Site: brandenburg
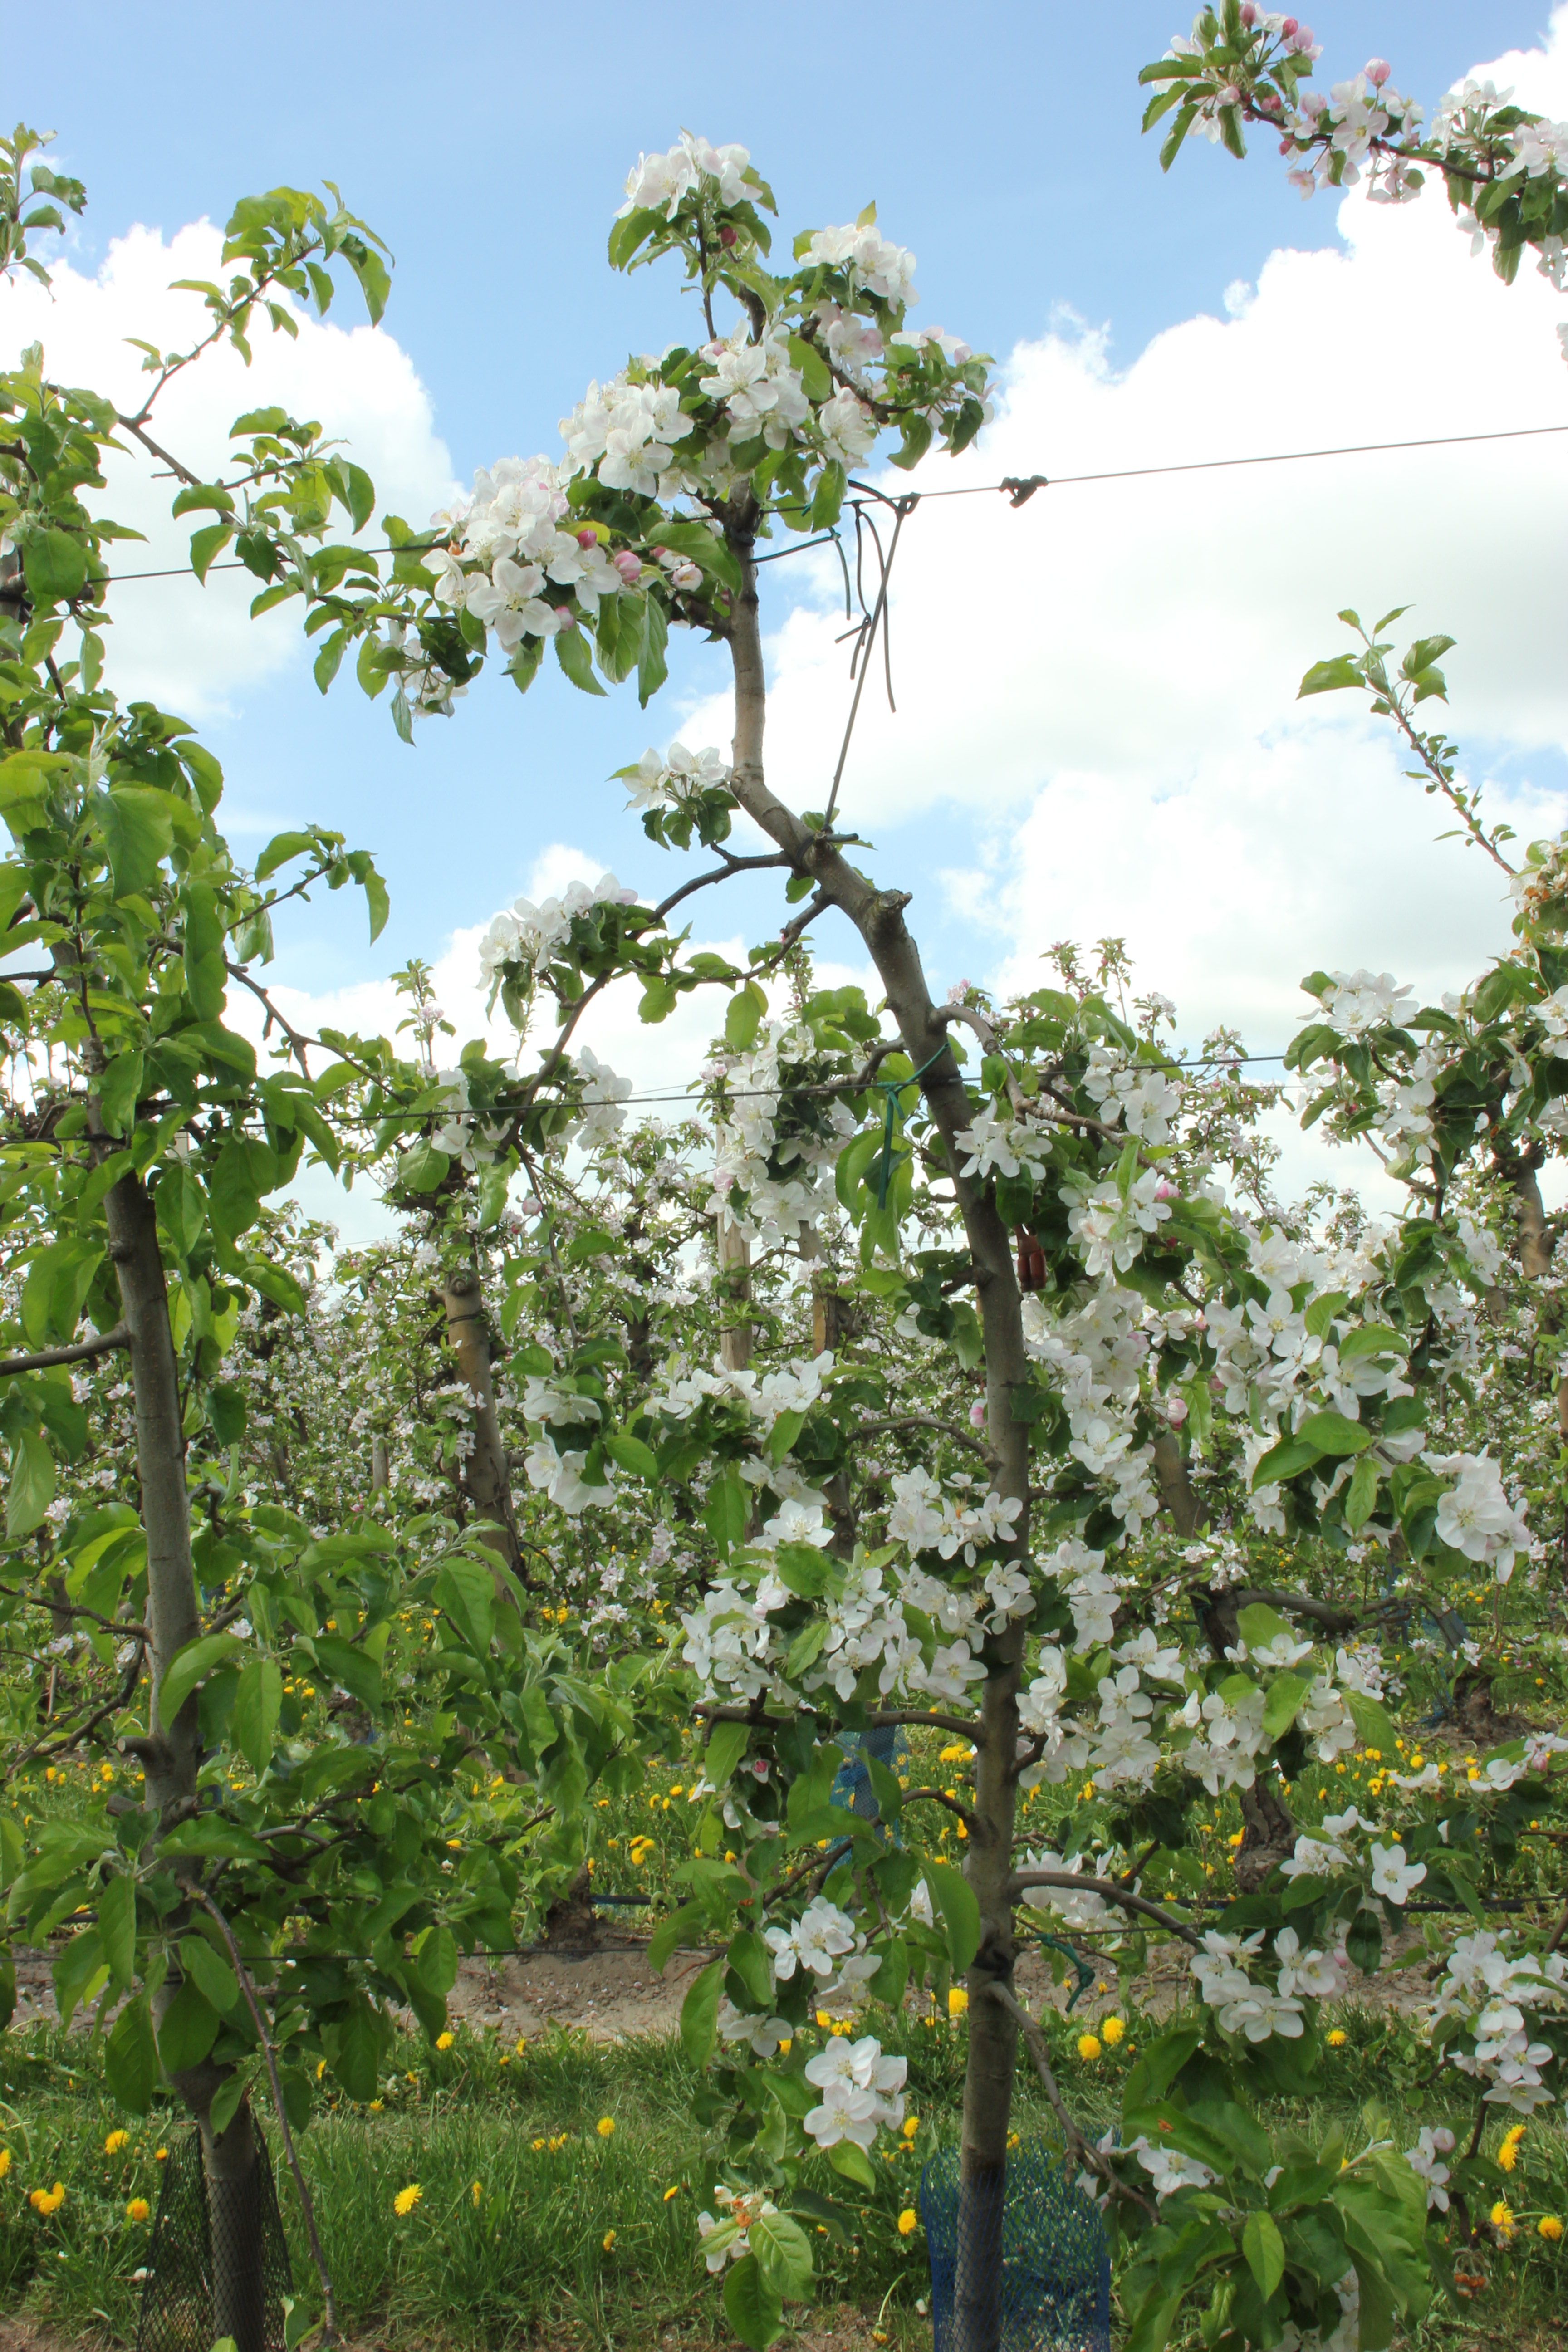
Growth stage (BBCH 65): Flowering